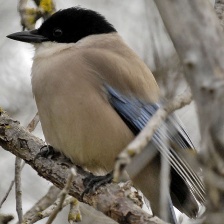
Species: IBERIAN MAGPIE
Scientific name: CYANOPICA COOKI
ImageNet parent category: magpie